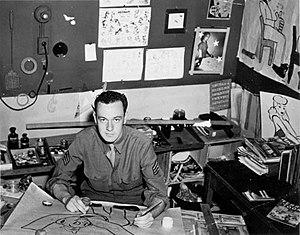
Stanley Lieber, dit Stan Lee, né le 28 décembre 1922 à New York et mort le 12 novembre 2018 à Los Angeles, est un scénariste et éditeur américain de comics. Son nom est associé à Marvel Comics, une maison d'édition pour laquelle il a imaginé de nombreux personnages de super-héros. Il se surnommait lui-même « Stan the Man ».